Ladies' Code

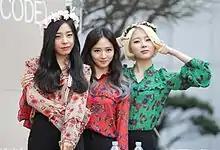
Ladies' Code at a fan event in Shinsegae on March 19, 2016.

On January 23, 2016, Ladies' Code was revealed to be preparing for a comeback in the spring, their first comeback since the crash and as a trio. Polaris Entertainment noted the end of February as a tentative comeback date and clarified that there were no future plans to recruit new members. The album named "Myst3ry" with its title track "Galaxy" was released on February 24, 2016.